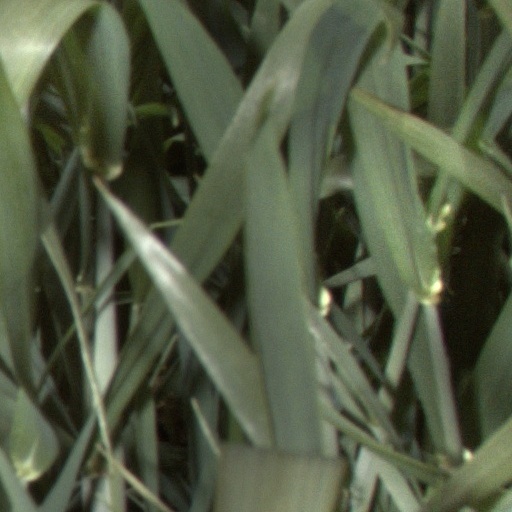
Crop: wheat